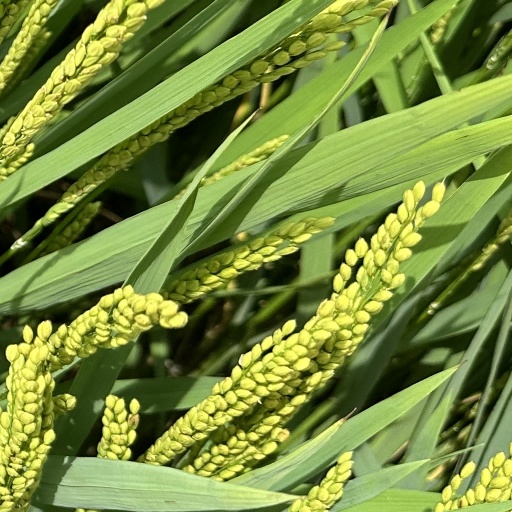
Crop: rice